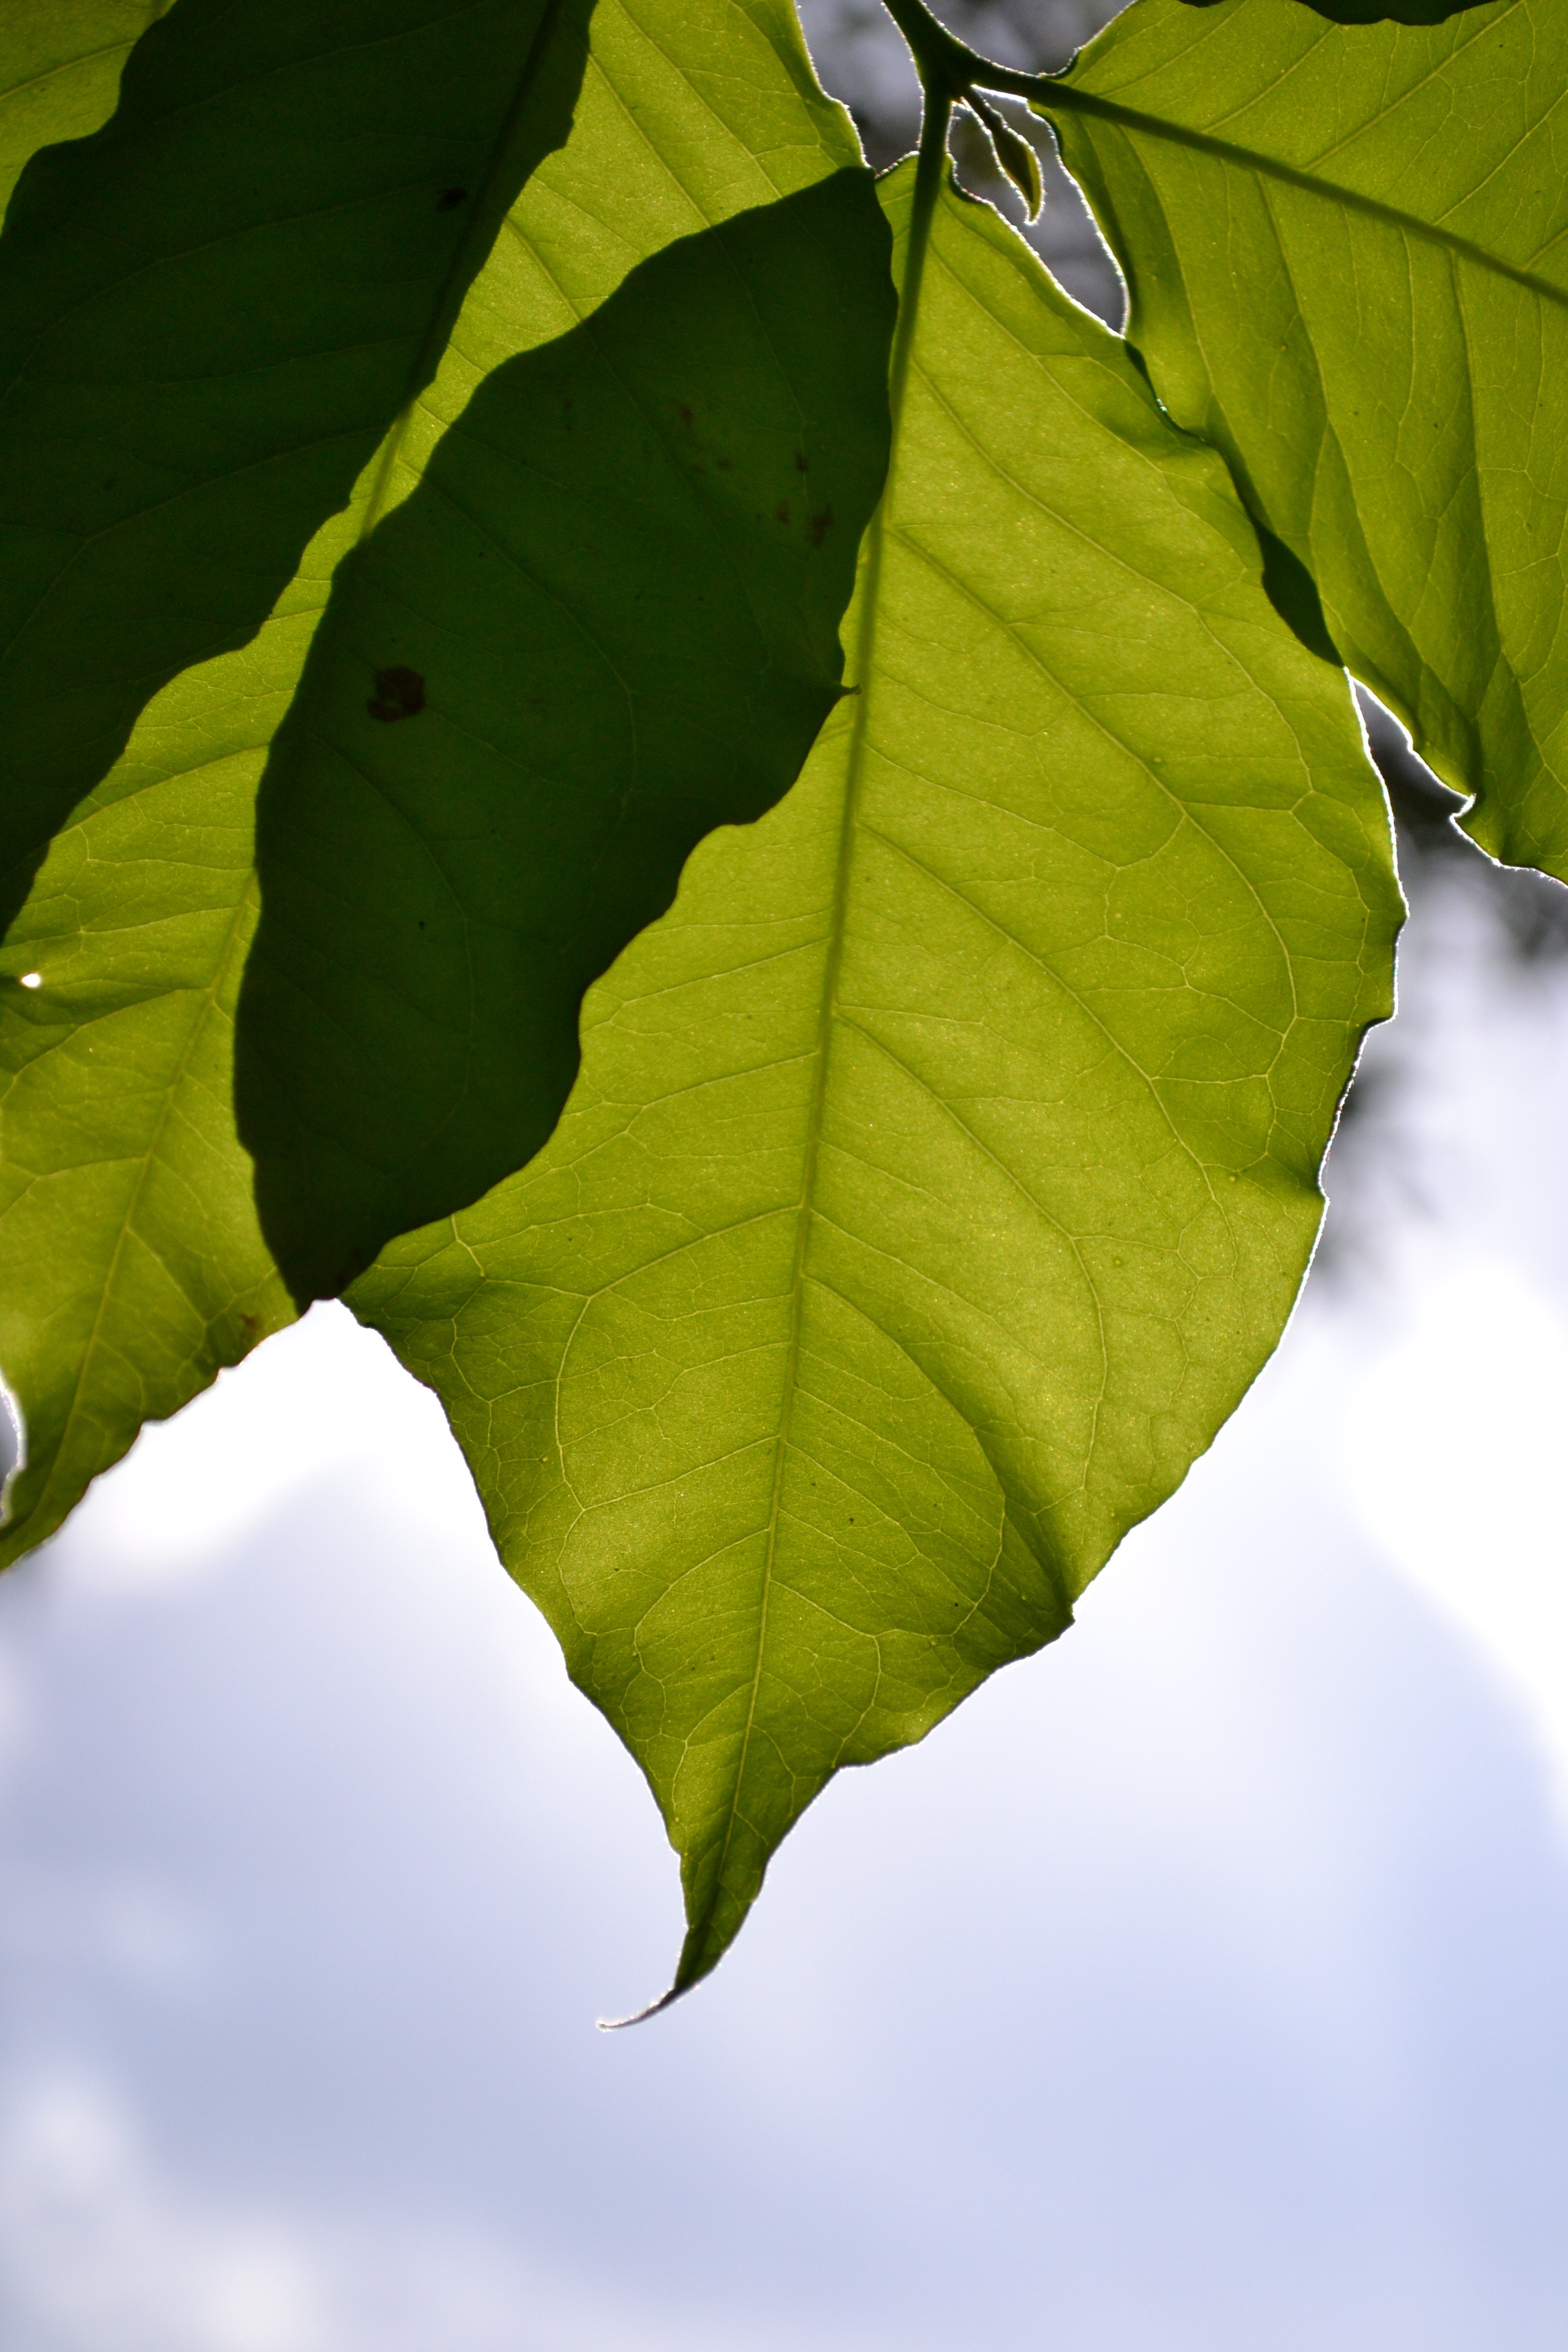
tree, nature, branch, plant, sky, sunlight, leaf, flower, green, autumn, botany, yellow, flora, season, close up, leaves, deciduous, sri lanka, ceylon, back light, macro photography, flowering plant, maidenhair tree, plant stem, woody plant, land plant, mawanella, golden leaf clouds